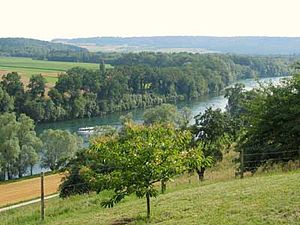
Hegau
Rhinen nær Gailingen
Hegau er et landskab formet af tidligere vulkansk aktivitet i den sydlige del af den tysk delstat Baden-Württemberg beliggende i området omkring Singen, mellem Bodensee i øst, Rhinen i syd Donau i nord og den sydvestlige del af Schwäbische Alb mod vest